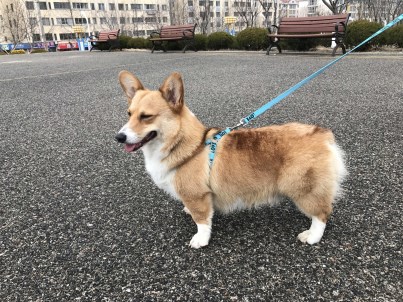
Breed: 2909-n000116-Cardigan